Nothing Compares 2 U

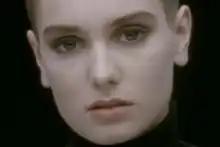
The lone face of O'Connor made the video one of the most recognisable of the 1990s.

Directed by John Maybury, the music video consists mostly of a closeup of O'Connor's face as she goes through stages of sadness and anger while singing the lyrics; the rest consists of her walking through the Parc de Saint-Cloud in Paris. Toward the end of the video, two tears roll down her face, one on each cheek. O'Connor has said that her tears were real. She did not intend to cry but then thought, "I should let this happen." She explained that the tears were triggered by thoughts of her mother, who died in a car accident in 1985. She said she learned to channel her emotions with the "bel canto" singing style, which she compared to extreme acting methods. In the middle and at the very end of the video, there is a shot from O'Connor's photo session for the "I Do Not Want What I Haven't Got" album cover.